2005–06 Brentford F.C. season

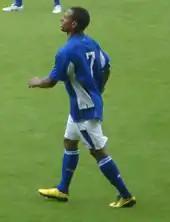

After defeat to Sheffield Wednesday in the 2005 League One play-off semi-finals, Brentford manager Martin Allen strengthened the squad with a number of acquisitions on free transfers. He raided his former club Reading (Ricky Newman, Paul Brooker and former Bees favourite Lloyd Owusu) and acquired youngsters Ólafur Ingi Skúlason, Sam Tillen and non-League forward DJ Campbell. Still heavily in debt to former chairman Ron Noades' company Altonwood, the club had ongoing budgetary concerns, with the departure of London Broncos as tenants of Griffin Park losing the club £100,000. By mid-August 2005, Supporters' Trust Bees United (which had taken operational control of the club in 2003) had raised £700,000 of the £1,000,000 needed to acquire a majority shareholding. Former Director-General of the BBC Greg Dyke, a lifelong supporter, loaned the club money in the autumn.